RESF1

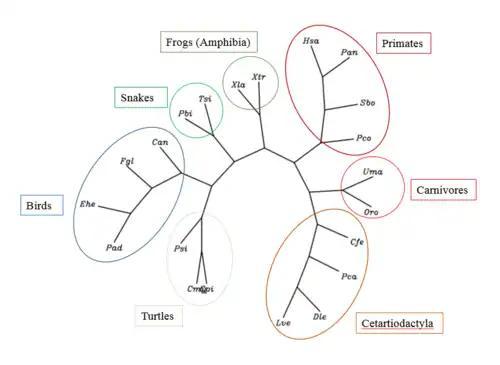
This phylogenetic tree shows inferred evolutionary relationships of the human RESF1 gene and 20 of its orthologs.

A graph shown below of the molecular evolution of RESF1 shows that it evolved relatively quickly compared to both cytochrome C, a slowly evolving protein, and fibrinogen alpha, which evolved more quickly than cytochrome C. The comparison shows that RESF1 is fairly quickly diverging, which suggests that it could be a gene that changes quickly in response to its environment, such as the introduction of a pathogen.